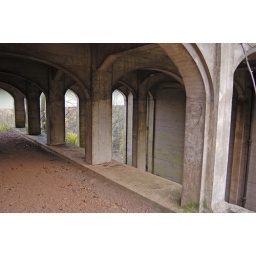
&amp;quot;Underneath the arches&amp;quot;. Ecclesiastical architecture supporting road bridge built in the early 20th century.